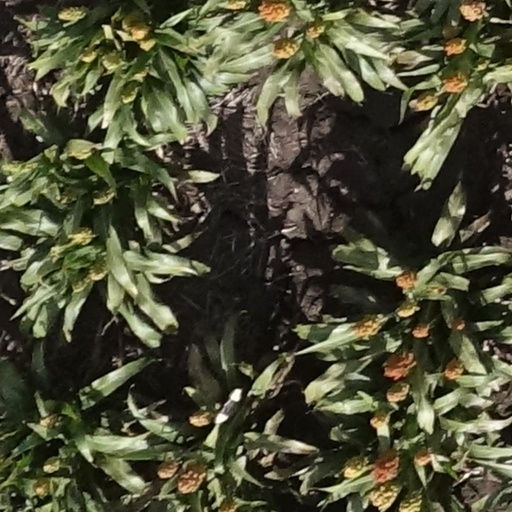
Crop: sorghum